Giorgio Kutufà

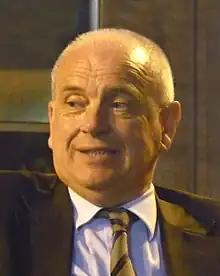
Kutufà in 2009

Giorgio Kutufà (10 April 1948 – 13 May 2020) was an Italian politician who served as the President of the Province of Livorno from 13 June 2004 to 14 October 2014. He also served in the Regional Council of Tuscany from 1985 to 1995.